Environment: real
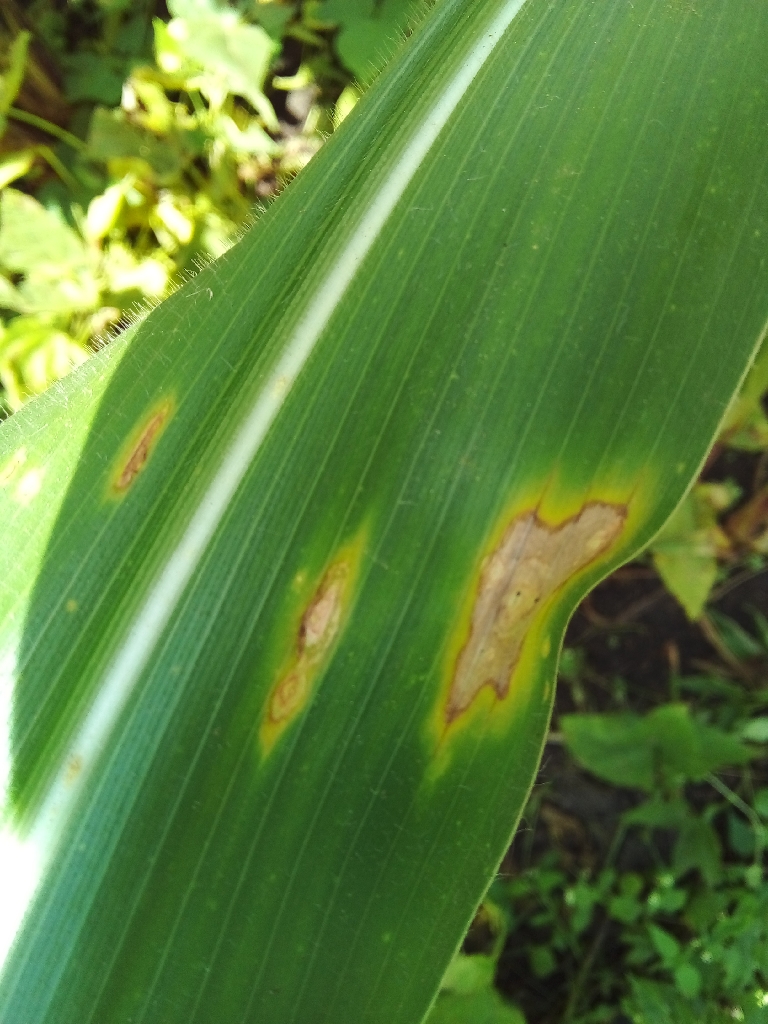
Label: northern_corn_leaf_blight